Holy Week in San Cristóbal de La Laguna

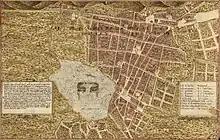
Map of La Laguna drawn up by the engineer Leonardo Torriani in 1588. It shows the grid plan of the city, which is still preserved.

The first example of an overseas city-territory and an institutional city, San Cristóbal de La Laguna was designed as a "city of peace", the only